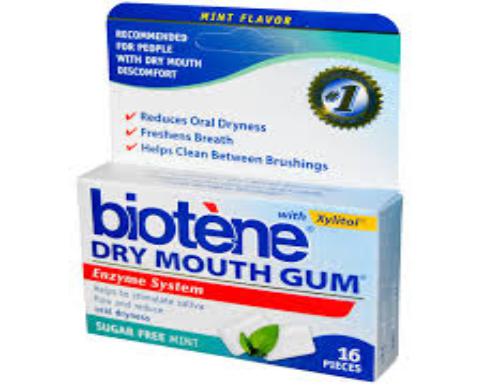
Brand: biotene
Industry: Medical